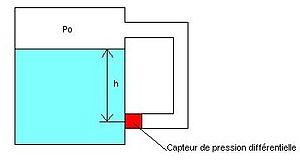
Mesure de niveau de liquide par capteur de pression différentielle
Une pression différentielle est la différence entre les pressions en deux points différents au même instant. Elle peut être calculée ou mesurée directement. Le concept de pression différentielle est utilisé dans de nombreux domaines, notamment en hydraulique, dans le domaine médical ou dans la production de composants électroniques.